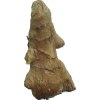
Label: ginger